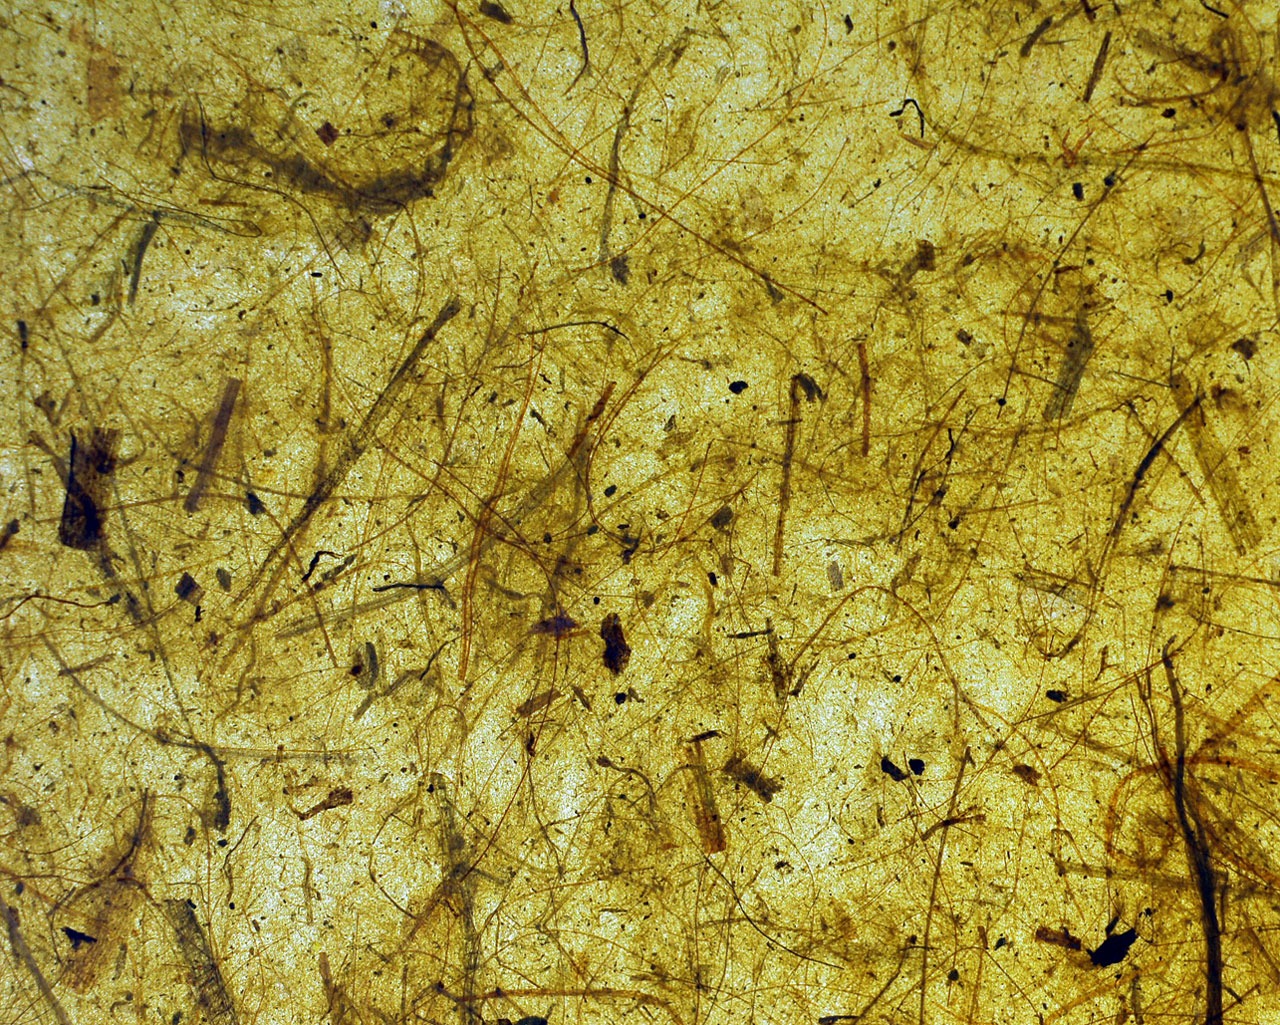
tree, vintage, texture, leaf, trunk, bark, formation, green, soil, yellow, banana, paper, ecology, background, geology